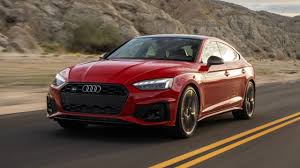
Label: noambulance